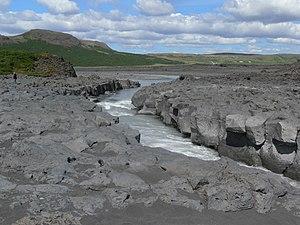
Le Geitlandshraun, toponyme islandais signifiant littéralement en français « le désert de lave du pays des chèvres », est un désert de lave d'Islande situé entre les rivières Geitá et Hvítá et le pied du Geitlandsjokull qui fait partie du Langjökull. Les eaux de fontes de ce dernier s'écoulent à travers le Geitlandshraun dans la rivière Svartá. Les volcans ayant formé ce champ de lave se trouvent au sud du Geitlandshraun.